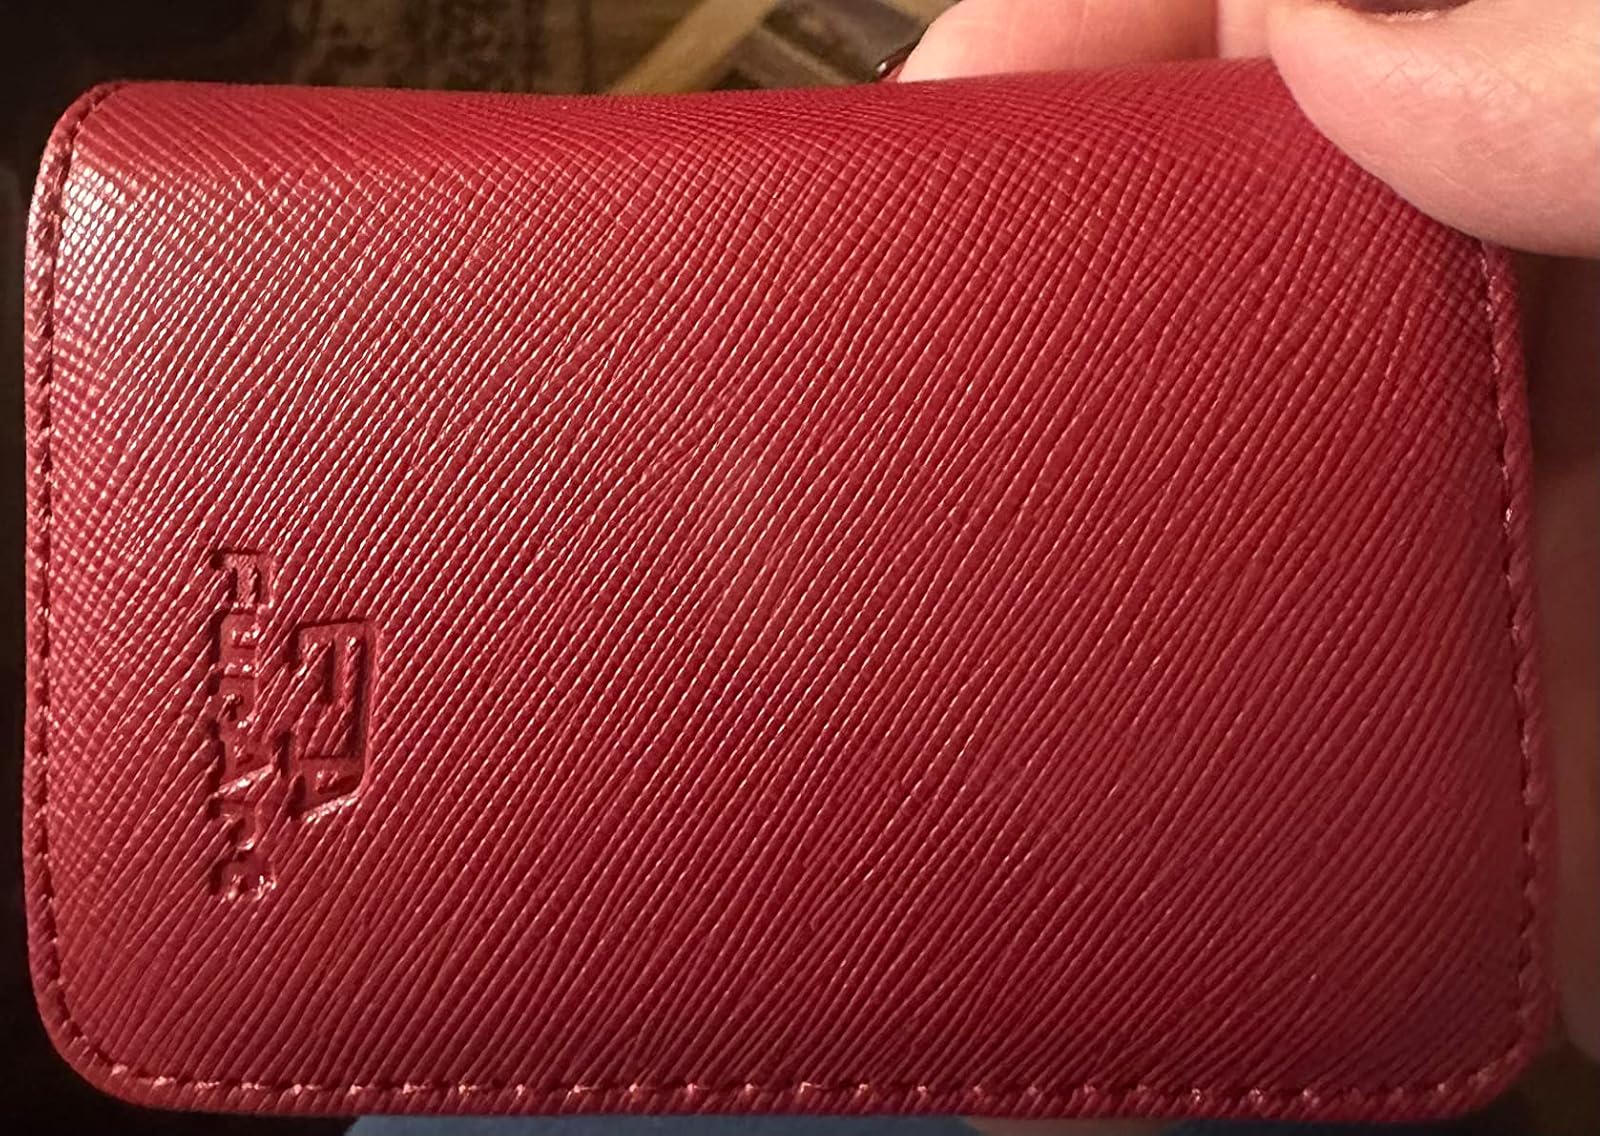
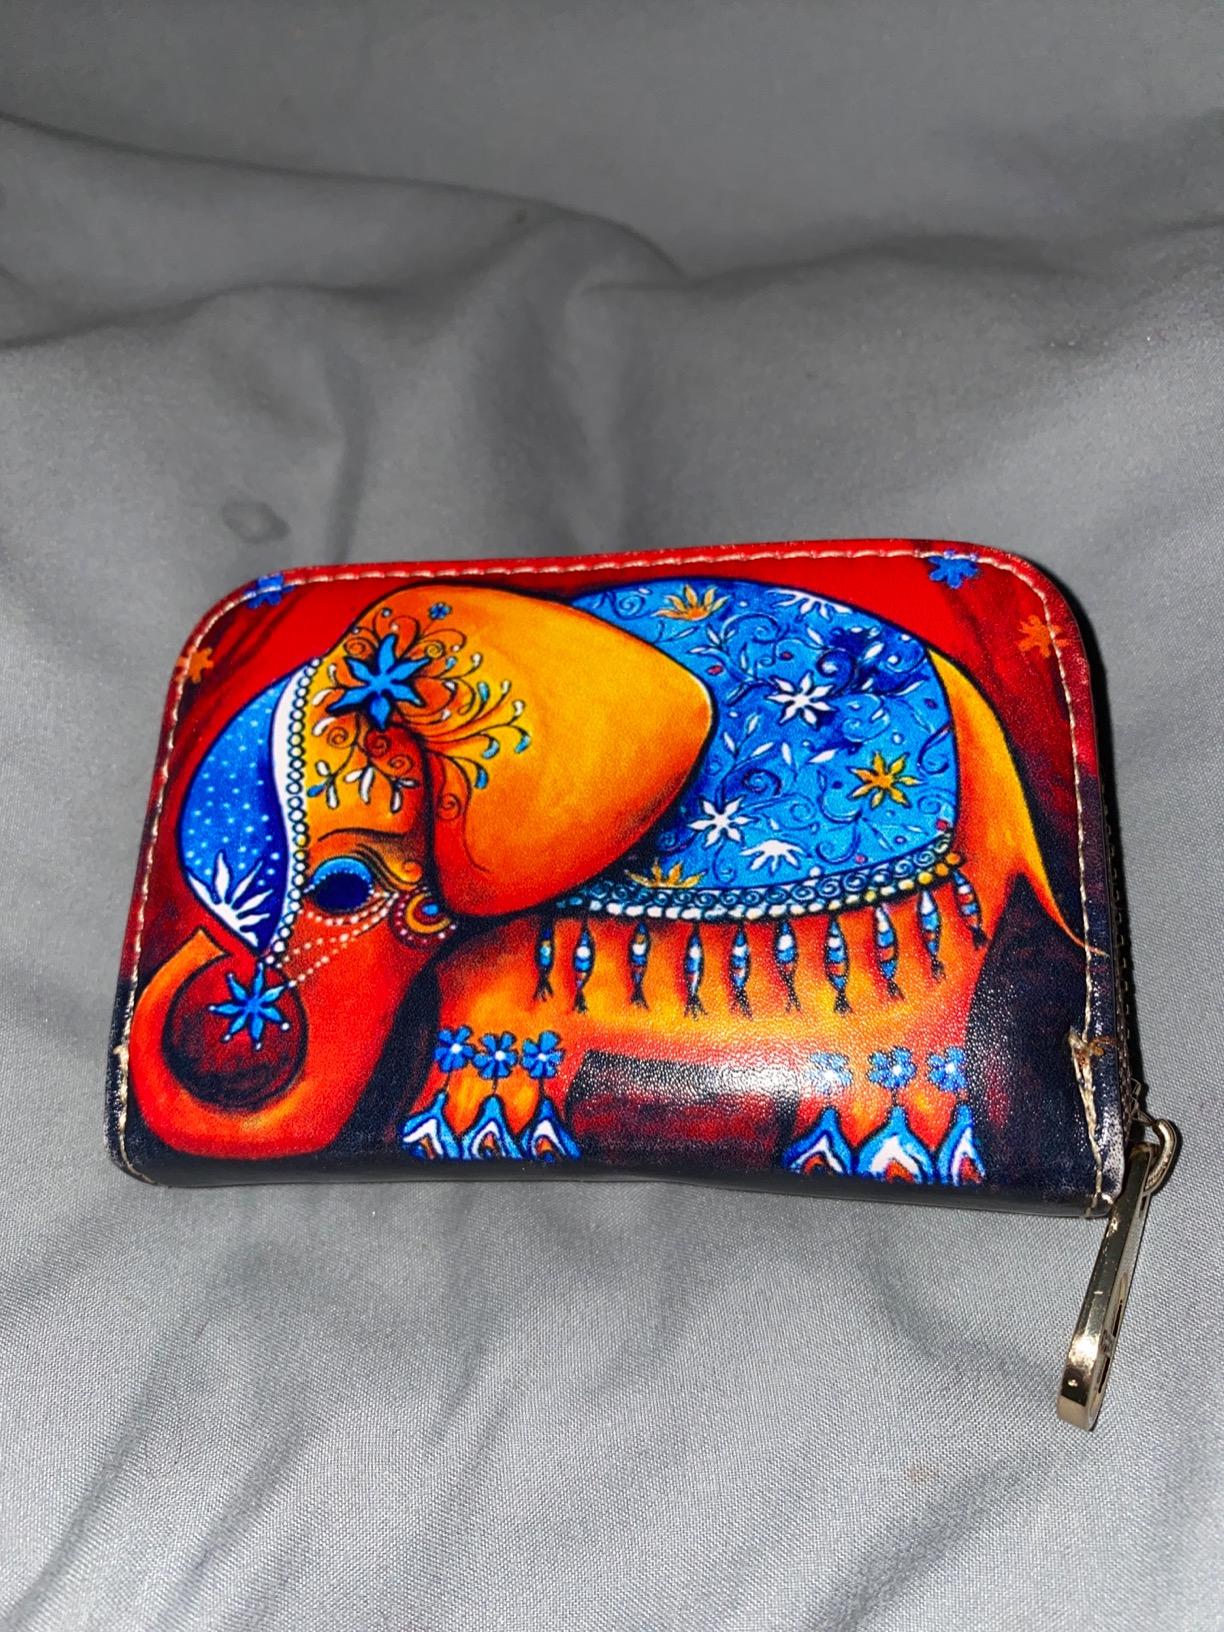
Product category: accessories_keychain
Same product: no